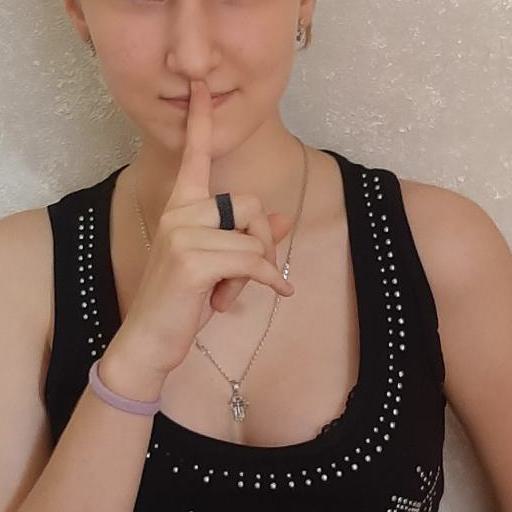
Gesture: mute